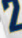
Number: 2